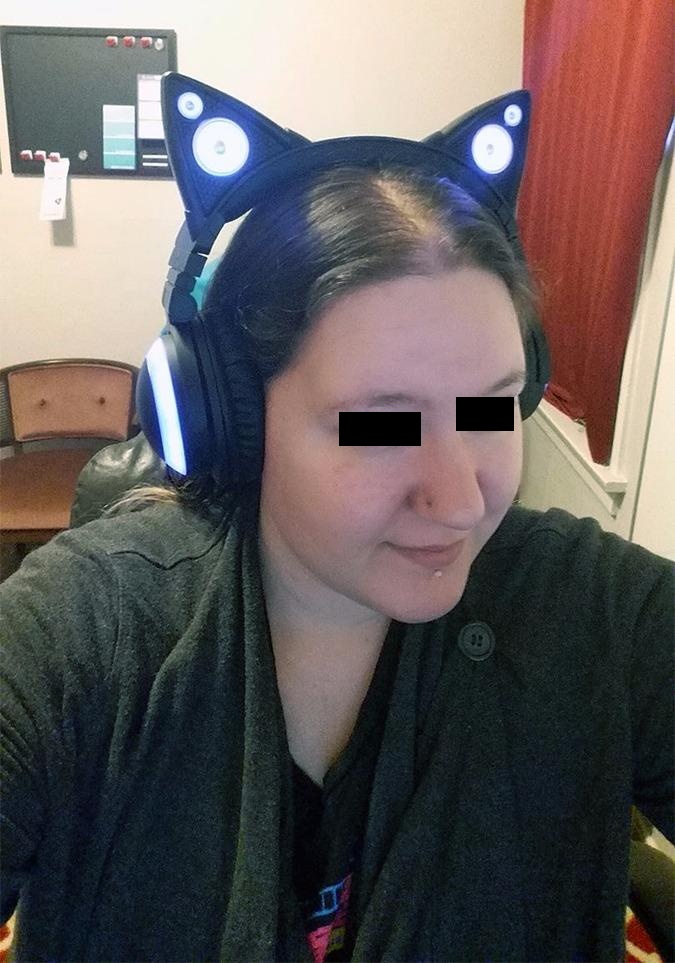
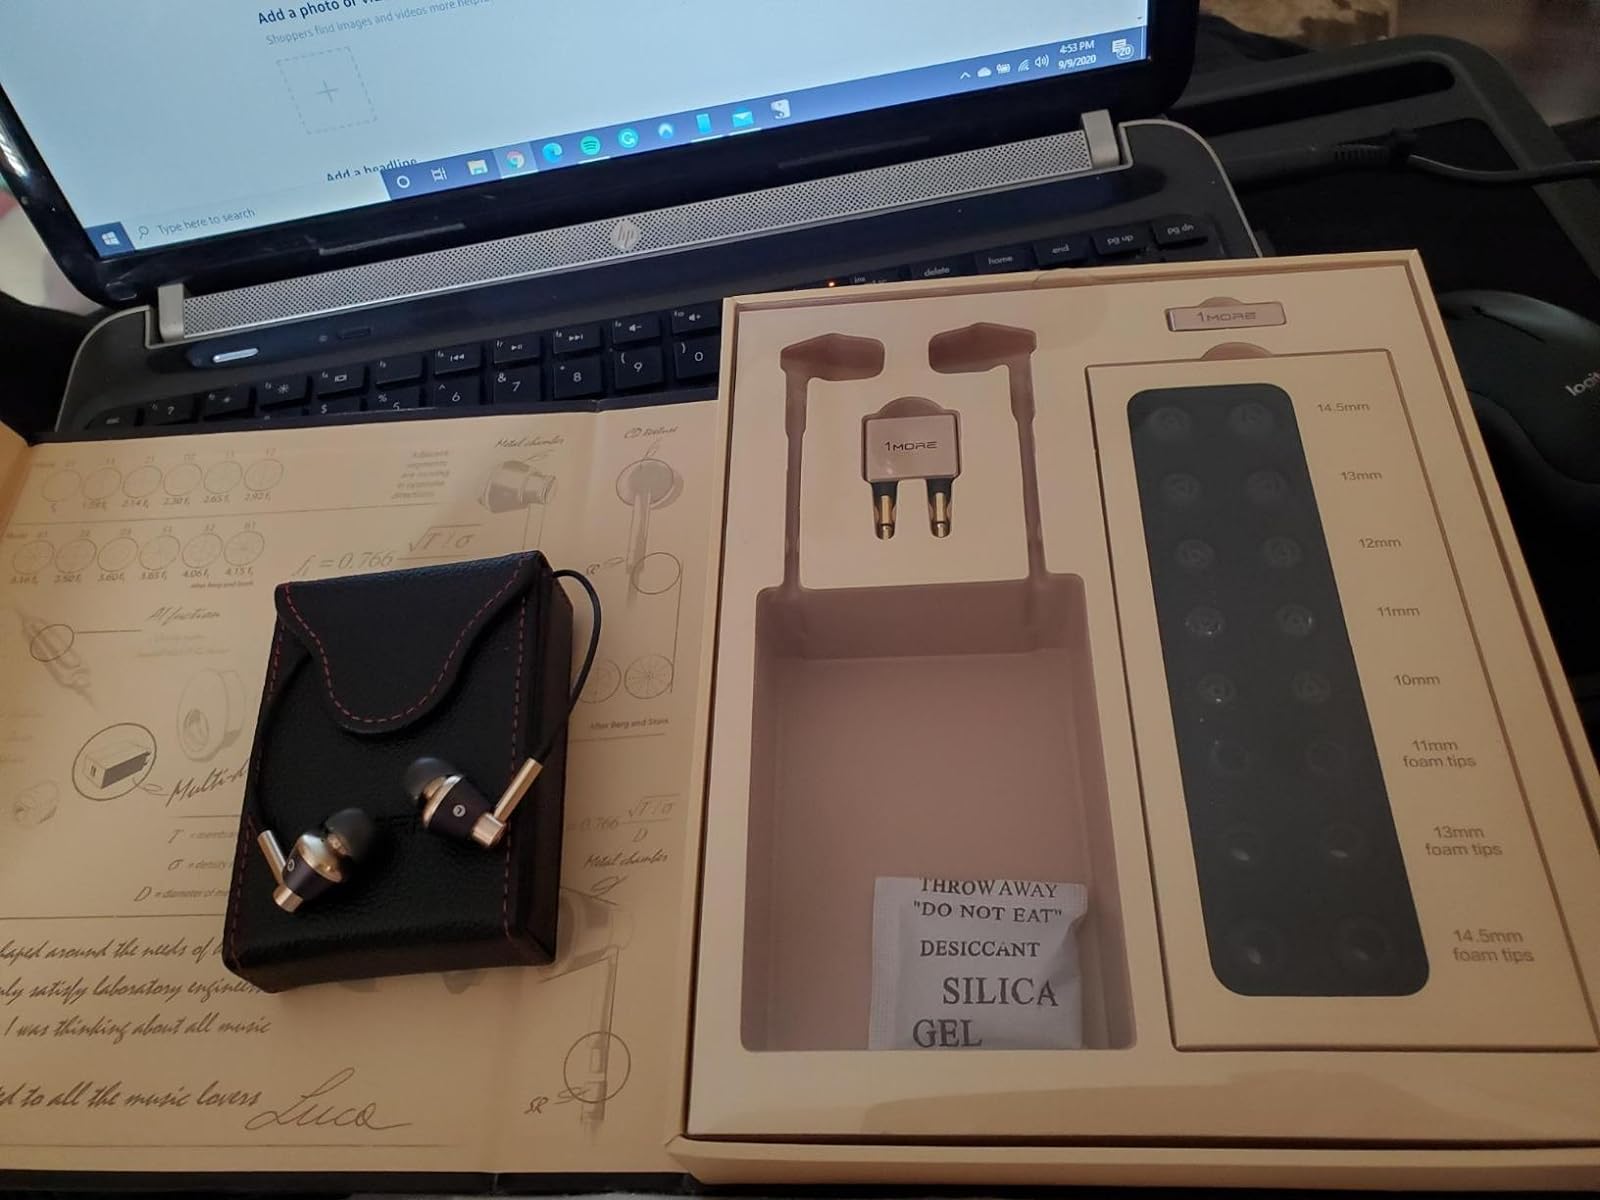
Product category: headphones
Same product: no